Fratricide

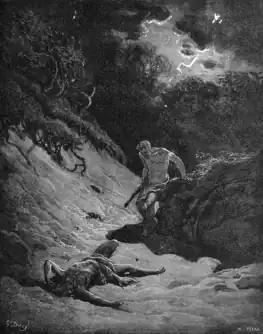
"Cain kills Abel", a fratricide illustrated by Gustave Doré ("And Cain talked with Abel his brother; and it came to pass, when they were in the field, that Cain rose up against Abel his brother and slew him.")

Fratricide (– the assimilated root of 'to kill, cut down') is the act of killing one's own brother.